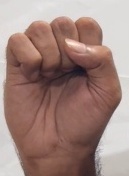
ASL sign: S